Peixonauta – Agente Secreto da O.S.T.R.A.

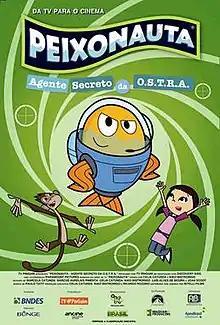
Theatrical poster

Peixonauta – Agente Secreto da O.S.T.R.A. is a 2012 Brazilian animated film directed by Célia Catunda and Kiko Mistrorigo based on the "Fishtronaut" animated TV series.